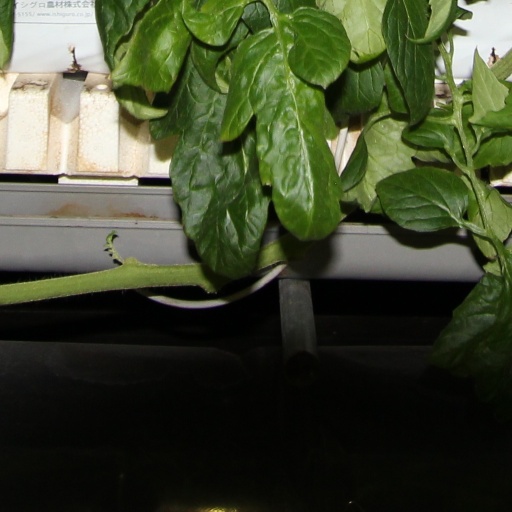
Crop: tomato